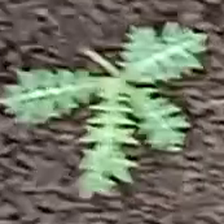
Weed species: Bilayat_(Mexicana_Argemone)